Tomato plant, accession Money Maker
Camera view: tilt-top (135 deg); turntable rotation: 270 degrees
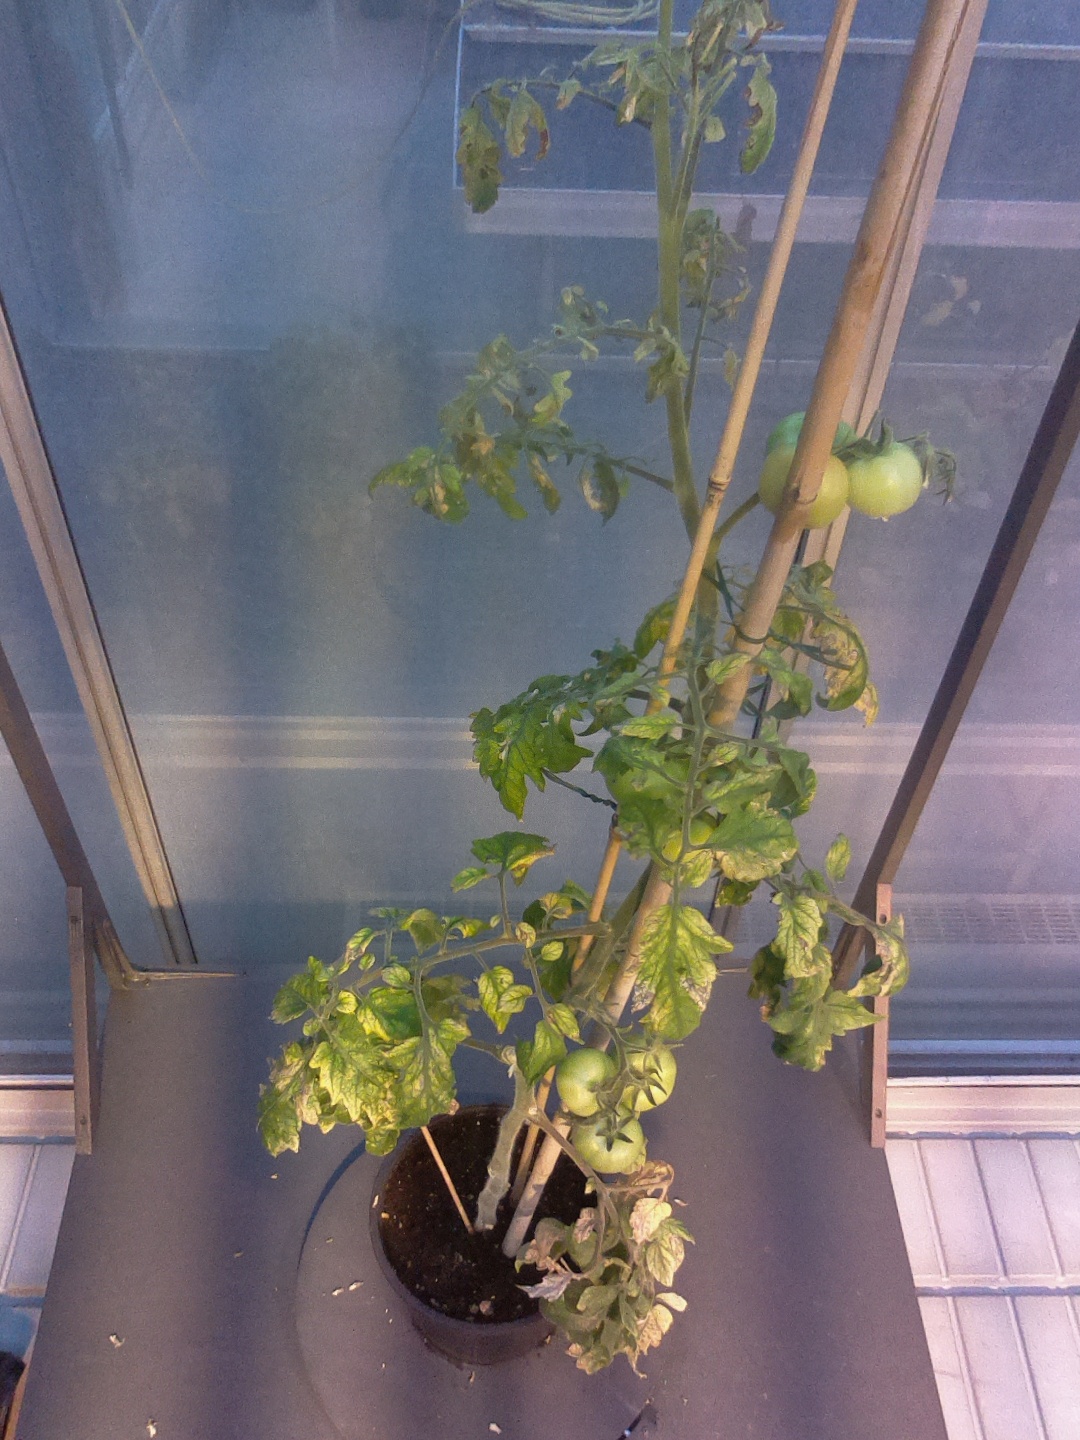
BBCH growth stage 79: 90% -100% of final fruit size